My Generation

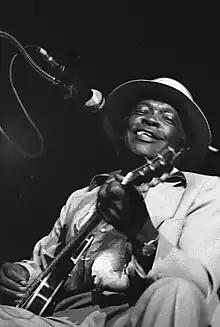
Roger Daltrey's famous lyrical approach in "My Generation" was inspired by bluesman John Lee Hooker

Another salient aspect of "My Generation" is Daltrey's delivery: an angry and frustrated stutter. Various stories exist as to the reason for this distinct delivery. One is that the song began as a slow talking blues number without the stutter (in the 1970s it was sometimes performed as such, but with the stutter, as "My Generation Blues"), but after being inspired by John Lee Hooker's "Stuttering Blues", Townshend reworked the song into its present form. Another reason is that it was suggested to Daltrey that he stutter to sound like a British mod on speed (amphetamines). It is also proposed, albeit less frequently, that the stutter was introduced to give the group a framework for implying an expletive in the lyrics: "Why don't you all fff ... fade away!" However, producer Shel Talmy insisted it was simply "one of those happy accidents" that he thought they should keep. Roger Daltrey has also commented that he had not rehearsed the song prior to the recording, was nervous, and he was unable to hear his own voice through the monitors. The stutter came about as he tried to fit the lyrics to the music, and Talmy decided it worked well enough to keep. The BBC initially refused to play "My Generation" because it did not want to offend people who stutter, but it reversed its decision after the song became more popular.